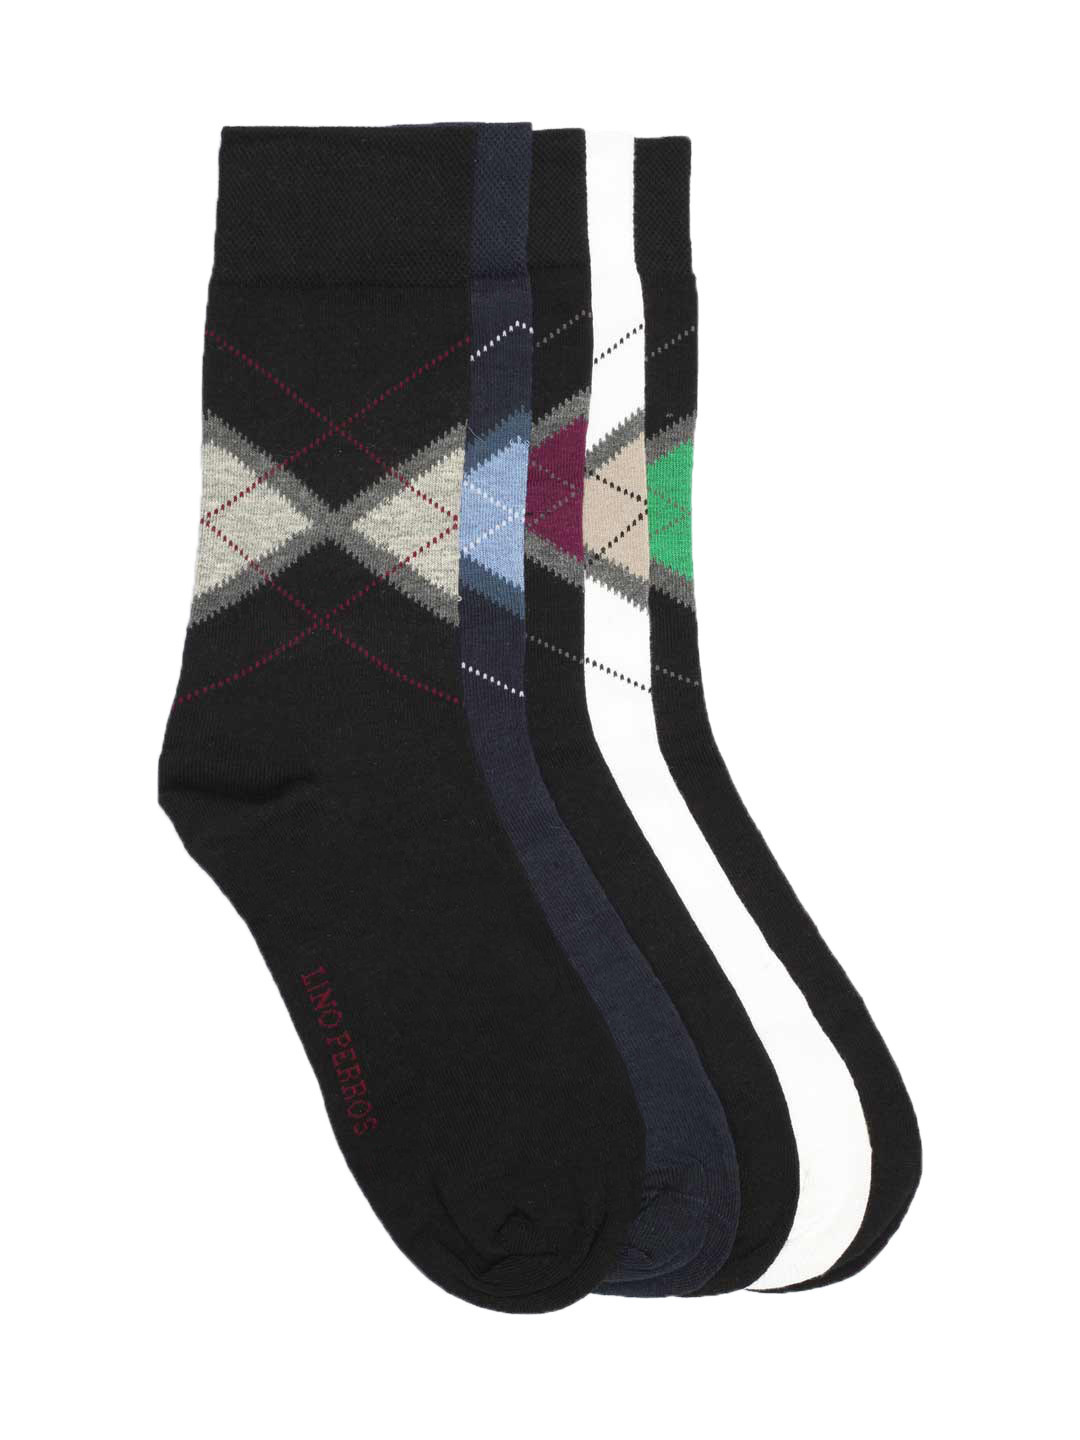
Lino Perros Men Monday to Friday Socks
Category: Accessories / Socks / Socks
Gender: Men
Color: Black
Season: Summer 2012
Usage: Casual